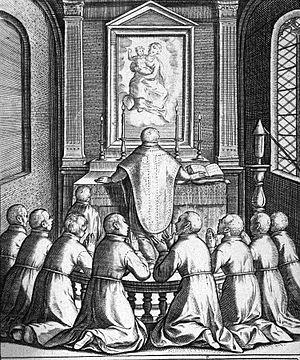
Cette page concerne l'année 1534 du calendrier julien.